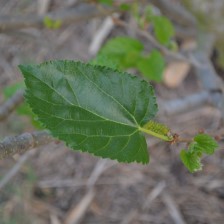
Variety: ChiangMaiBuriram60